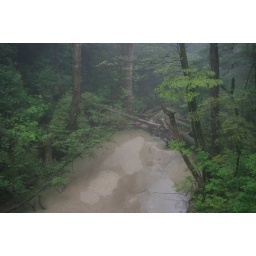
Yakushima consists of granite.You can see granite sand (light color) and incredibly clear water in forest.Never get muddy tracks.